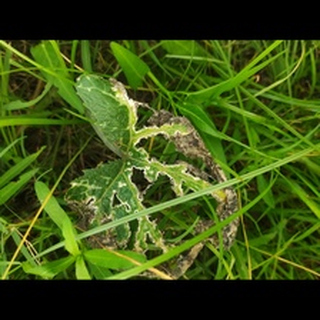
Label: pumpkin_powdery_mildew